List of Space Shuttle missions

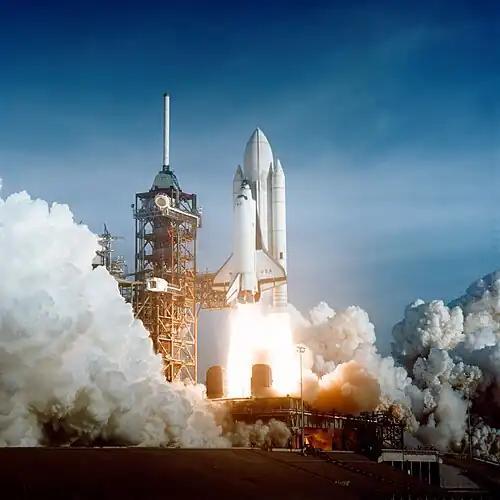
Launch of Space Shuttle "Columbia" on 12 April 1981 at Pad 39A for mission STS-1

The Space Shuttle is a partially reusable low Earth orbital spacecraft system operated by NASA (the National Aeronautics and Space Administration). Its official program name was Space Transportation System (STS), taken from a 1969 plan for a system of reusable spacecraft of which it was the only item funded for development. Operational missions launched numerous satellites, conducted science experiments in orbit, and participated in construction and servicing of the International Space Station (ISS). The first of four orbital test flights occurred in 1981, leading to operational flights beginning in 1982.